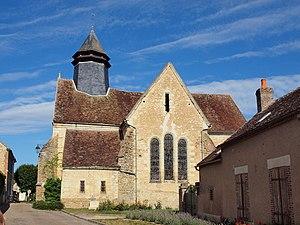
Église Saint-Laurent et Saint-Vincent de Chichery-la-Ville (Yonne, France)